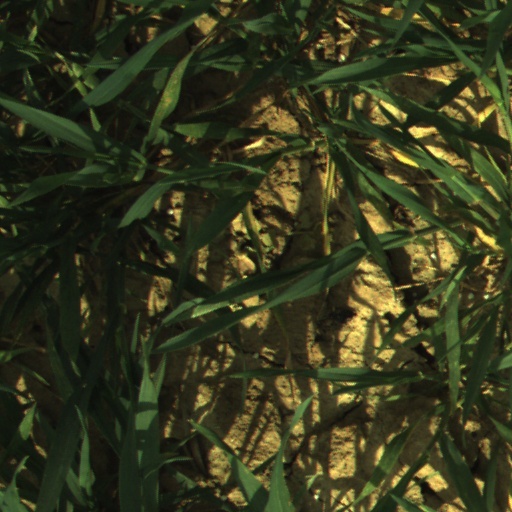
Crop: wheat